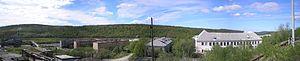
Kildinstroï est une commune urbaine de l'oblast de Mourmansk, en Russie. Sa population s'élevait à 1 947 habitants en 2019.